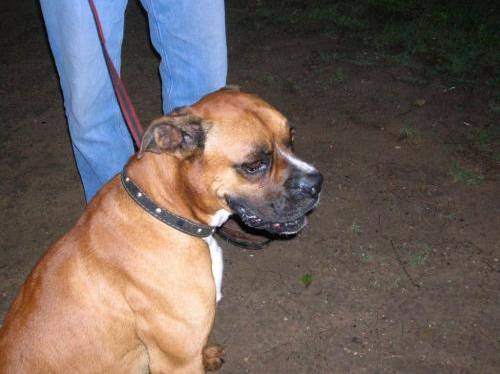
Label: dog